Mahesh Babu

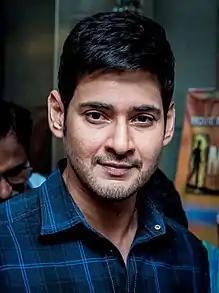
Mahesh Babu at the audio launch for "Selvandhan" (the Tamil dubbed version of "Srimanthudu")

Babu is widely referred in the media as "Superstar of Tollywood", and "Prince Mahesh Babu". One of the highest paid South Indian actor, Babu stood in 31st place on "Forbes India"s Celebrity 100 list for the year 2012, with annual earnings of 42.25 crore. He slipped to 54th place on the same list for the year 2013, with his annual earnings dropping to 28.96 crore. In the following year, he climbed to the 30th position with an annual earning figure of 51 crore. In 2015, he placed 36th, the highest ranking Telugu celebrity, with an income of 51 crore. He was placed 37th, 33rd and 54th consecutively in the years leading up to 2019 with an annual earning of 35 crore.